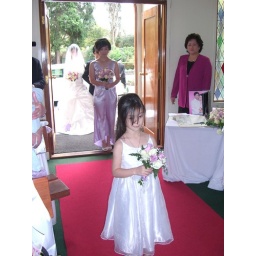
Kayla, flower girl, walking down aisle - photo by Julia